Yitzchak Ginsburgh

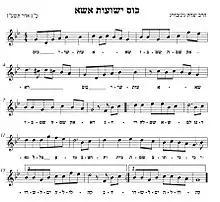
Musical score for Ginsburgh's Kos-Yeshuois melody

Ginsburgh began composing at a very young age. He has composed hundreds of songs and original melodies in the Chassidic tradition. He has also composed a number of musical compositions in the genre of world music. His music has been published in dozens of discs, which include discs that conserve Chassidic songs and melodies from bygone eras.